André Tassin

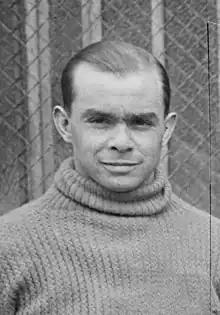
André Tassin in 1930

André Tassin (23 February 1902 – 12 July 1986) was a French footballer. He played as goalkeeper for RC France.